Bexhill-on-Sea

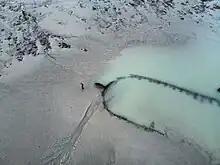
Wreck of the "VOC Amsterdam", visible at low tide between Bexhill-on-Sea and St Leonards-on-Sea

Due to local governance reform in 1974, Bexhill became part of Rother District Council, thereby losing its town council. In its place, Bexhill became a charter trustees town, represented by the Bexhill councillors of Rother District Council. A quarterly forum is held to provide a voice to the community at a local level.